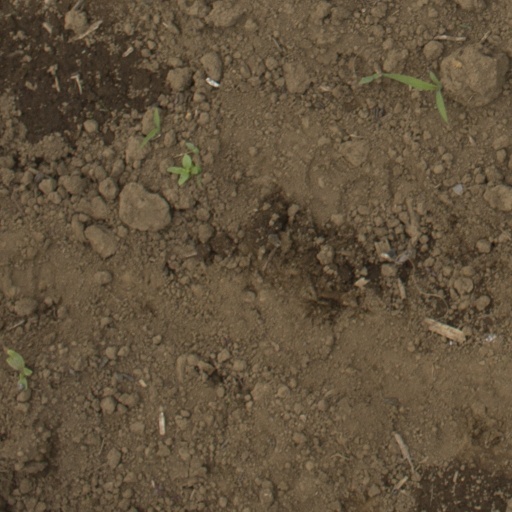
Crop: Jerusalem artichoke